Law of the European Union

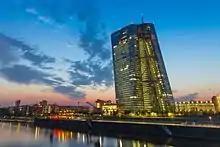
The European Central Bank is meant to maintain "price stability" and full employment, but it has not yet used its monetary policy powers to make banks divest the fossil fuels that cause inflation, to prevent escalating wage inequality, or escalating housing prices.

The Product Liability Directive 1985 was the first consumer protection measure. It creates strict enterprise liability for all producers and retailers for any harm to consumers from products, as a way to promote basic standards of health and safety. Any producer, or supplier if the ultimate producer is insolvent, of a product is strictly liable to compensate a consumer for any damage caused by a defective product. A "defect" is anything which falls below what a consumer is entitled to expect, and this essentially means that products should be safe for their purpose. A narrow defensive is available if a producer can show that a defect could not be known by any scientific method, thought this has never been successfully invoked, because it is generally thought a profit making enterprise should not be able to externalise the risks of its activities.